CNC router

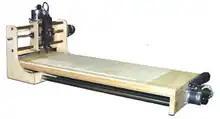
FSDAF

A CNC router can be used to produce items such as door carvings, interior and exterior decorations, wood panels, sign boards, wooden frames, moldings, musical instruments, furniture. In addition, they see use in industry in the thermoforming of plastics by automating the trimming process. CNC routers can help ensure part repeatability and sufficiently efficient output for production, or allow one-off designs to be made.